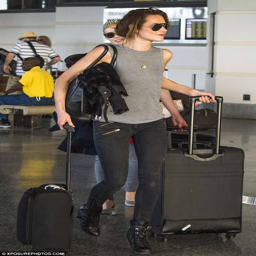
laid - back look : actor looked seriously chic in black skinny jeans and a plain grey vest top